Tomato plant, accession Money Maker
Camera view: horizontal (90 deg, fisheye); turntable rotation: 150 degrees
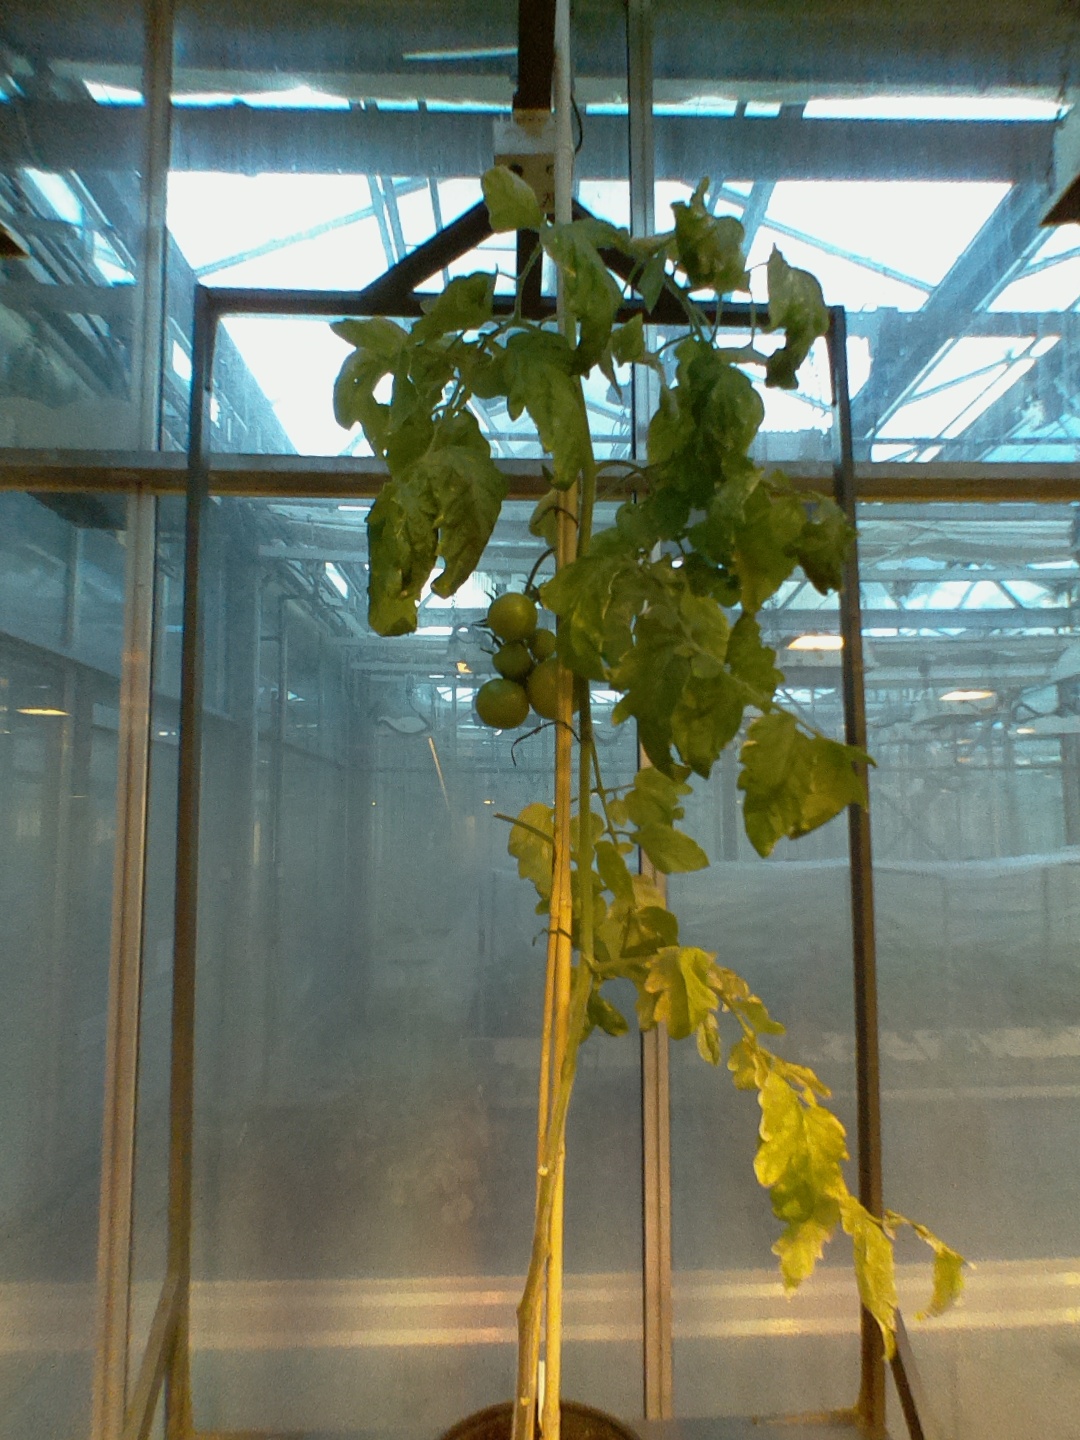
BBCH growth stage 79: 90% -100% of final fruit size